Darling County

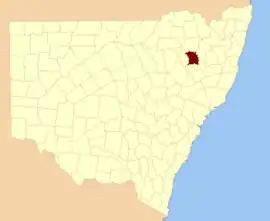
Location in New South Wales

Darling County is one of the 141 cadastral divisions of New South Wales. It includes Manilla and Barraba